Søren Ulrik Thomsen

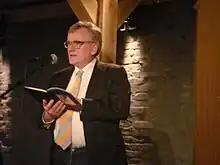
Søren Ulrik Thomsen

Søren Ulrik Thomsen (born 8 May 1956) is a Danish poet. His debut was "City Slang", 1981.